Susanna in the Bath (Corinth)

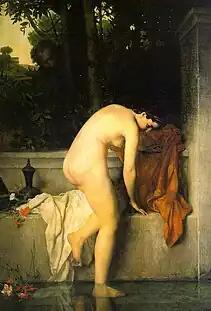
Jean-Jacques Henner: "Chaste Susanna", c. 1863

The motif of Susanna holds a place within a longstanding pictorial tradition that takes root in the Renaissance and Baroque eras, continuing its influence into the modern period. Noteworthy works and potential sources of inspiration originate from artists such as Jacopo Tintoretto and Rembrandt, among others. Unlike many others who focused on depicting the forceful assault by the old men, often shown with intense groping, Corinth took a different approach. He concentrated on the less commonly depicted, more controlled moment of 'eavesdropping.